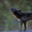
Label: wolf